Kuri-Kawashiri Station

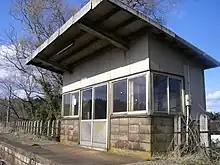
Kuri-Kawashiri, March 2007

was a railway station located in Noto, Hōsu District, Ishikawa Prefecture, Japan. This station was abandoned on April 1, 2005.